Company F State Armory

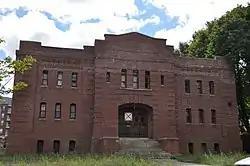

The Company F State Armory, also known as the Waltham State Armory, is a historic armory building at Curtis and Sharon Streets in Waltham, Massachusetts. Built in 1908, it is locally notable for its Georgian Revival architecture, and as the city's only armory building. It was among the last of the state's armories to be built to individualized architectural design. The building was listed on the National Register of Historic Places in 1989. The building is vacant.